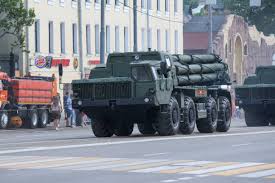
Label: BM-30